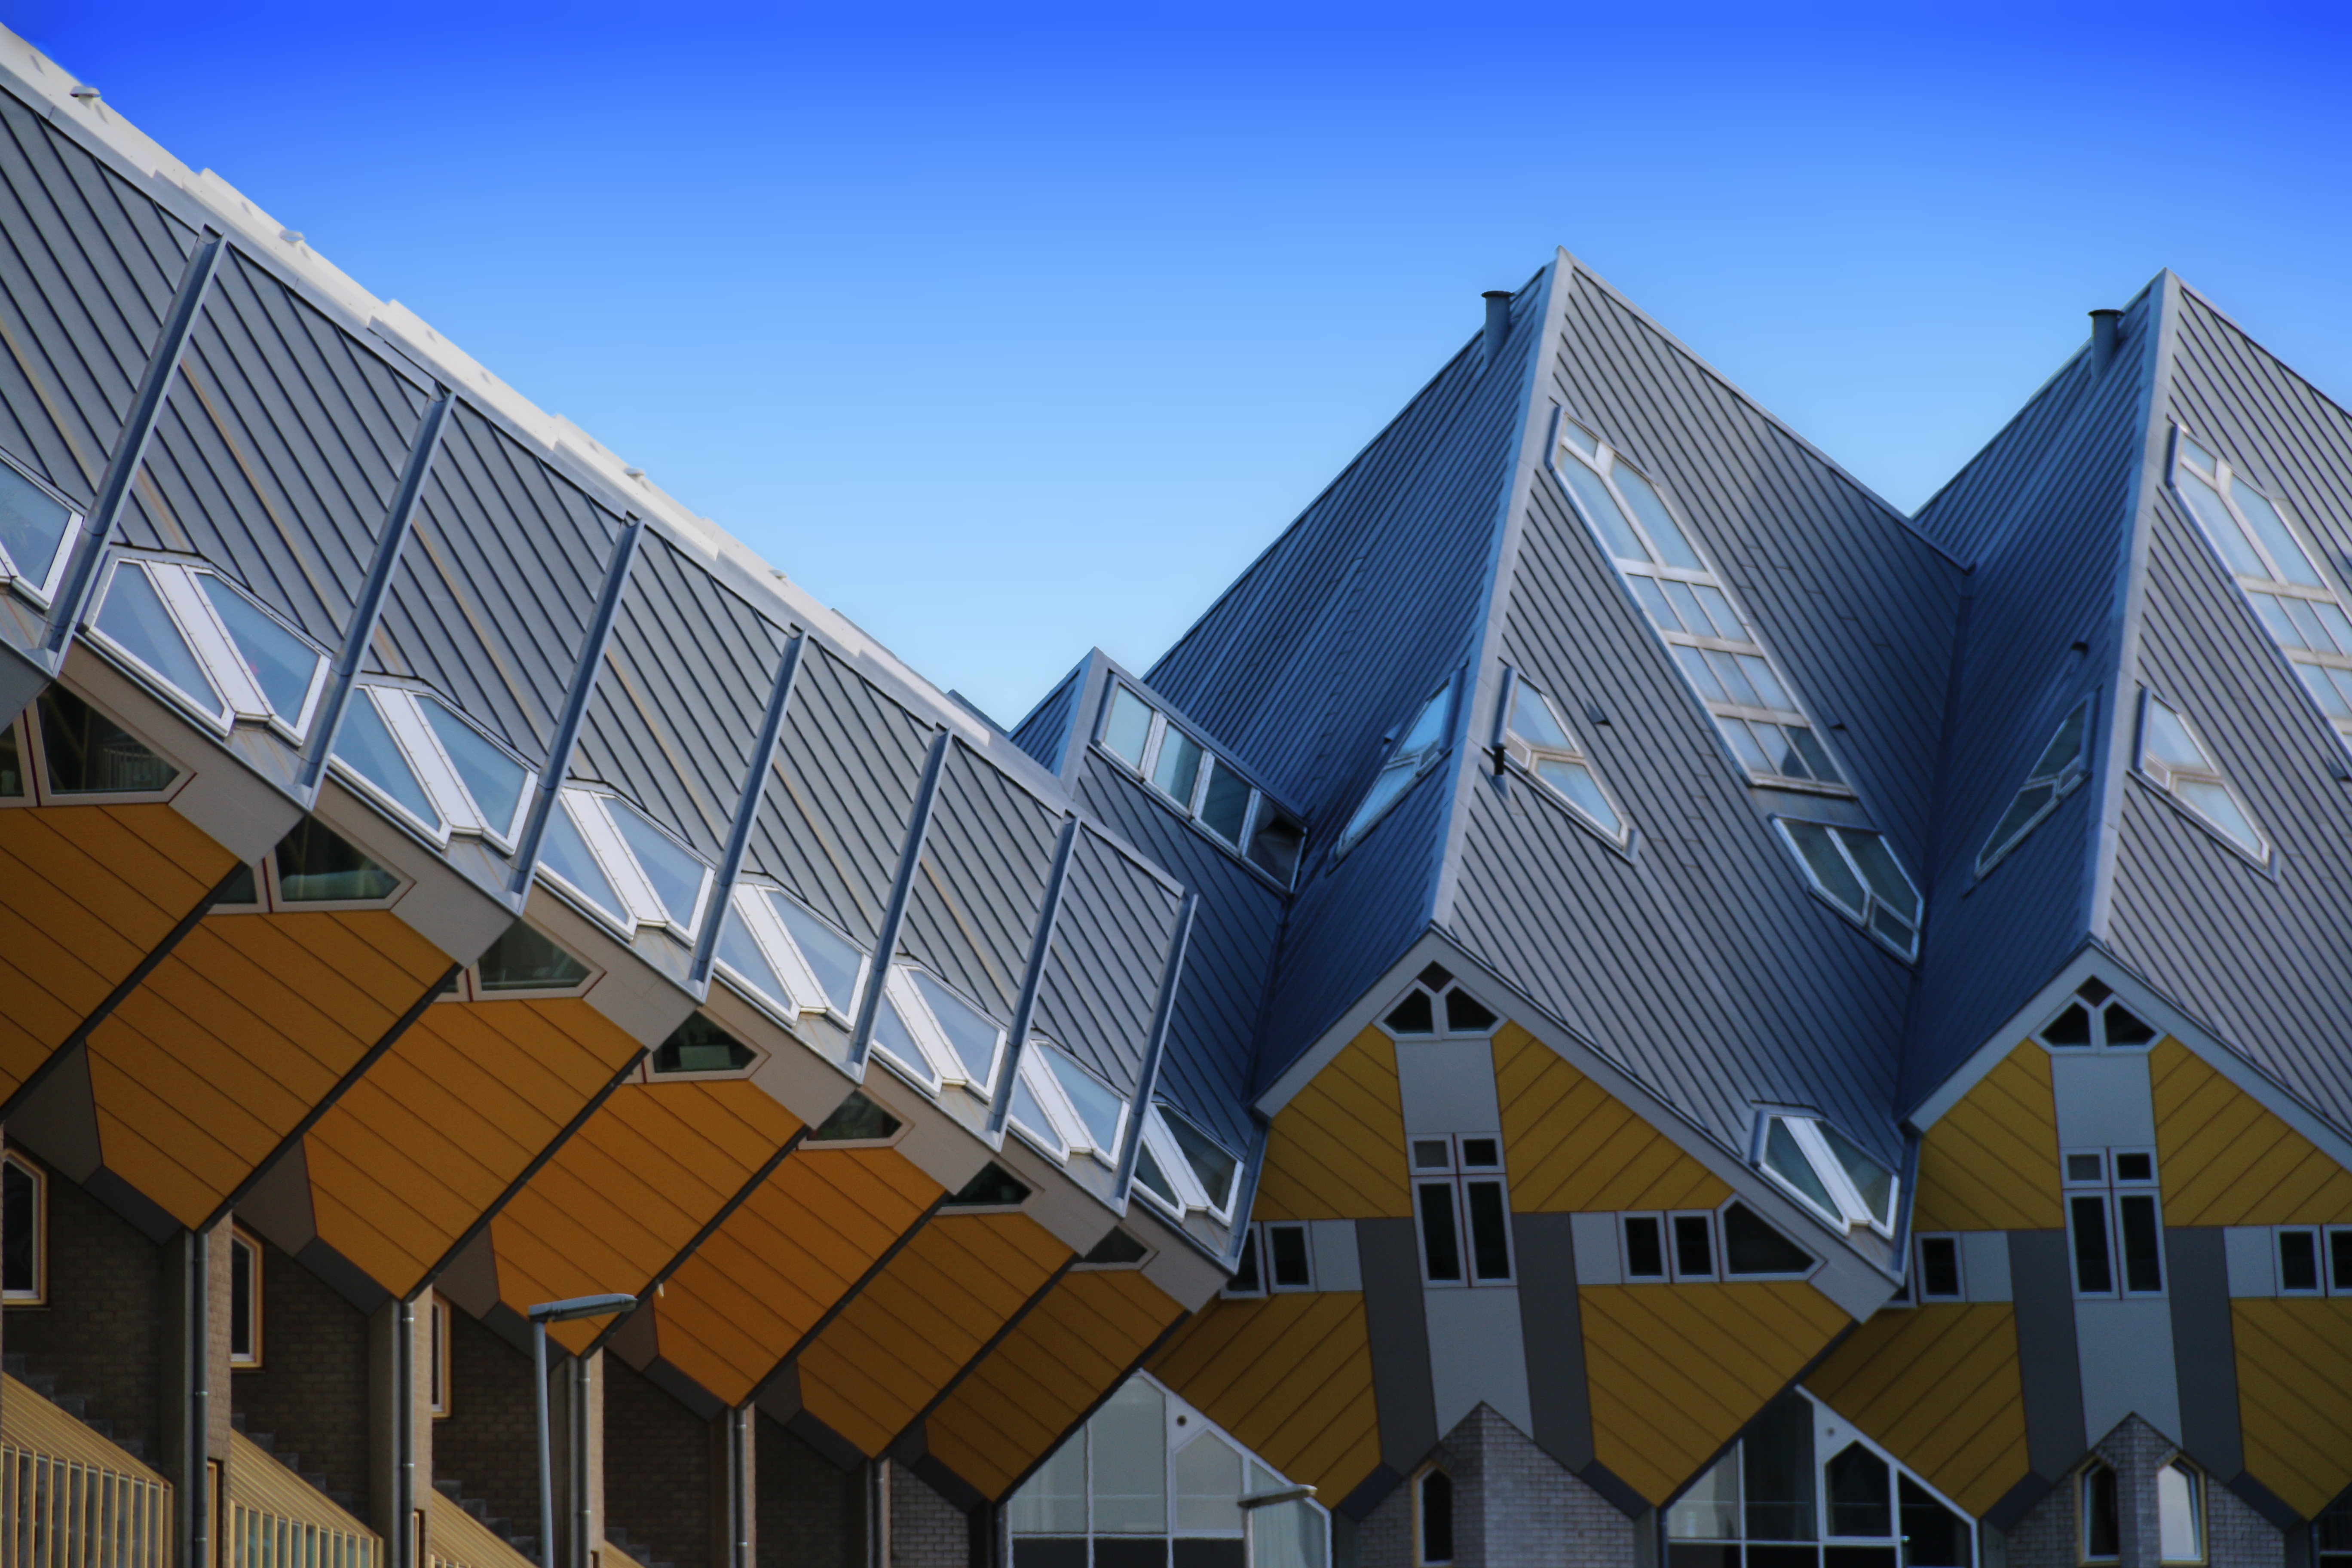
architecture, roof, city, skyscraper, downtown, line, landmark, facade, tower block, netherlands, rotterdam, buildings, center, real estate, historic buildings, daylighting, historical center, cube houses, cube house, metropolitan area